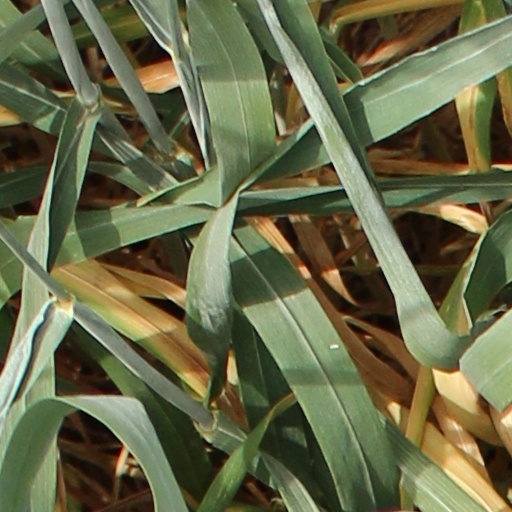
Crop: wheat